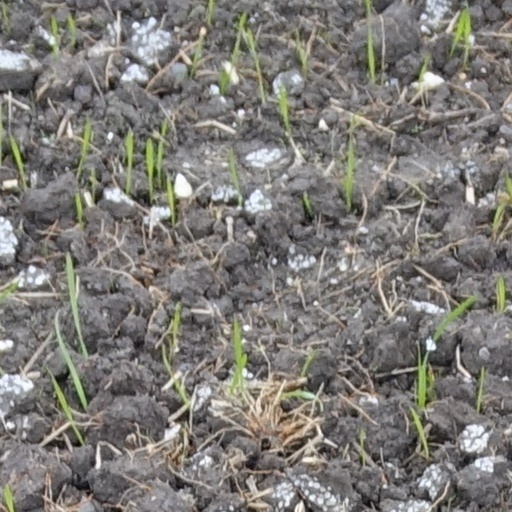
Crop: wheat